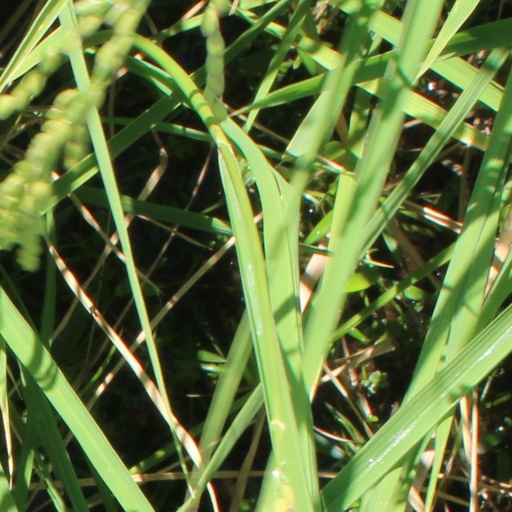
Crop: rice